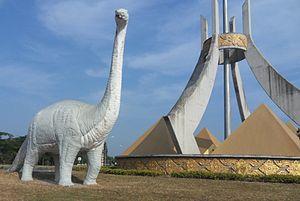
Carrefour routier à Savannakhet (Laos), avec 1 reconstitution du sauropode local, Tangvayosaurus hoffetti.